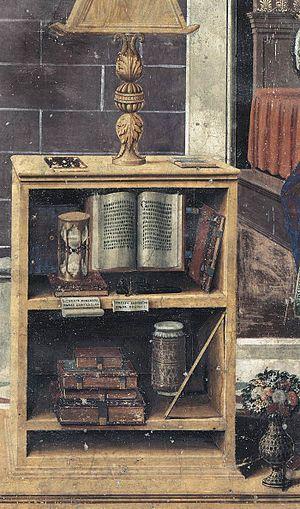
Une bibliothèque est un meuble comportant des étagères, généralement horizontales, servant à ranger des livres. Les étagères, qui peuvent être démontables pour ajuster la hauteur des rayons, peuvent recevoir d'autres objets que des livres. Dans les pièces consacrées au stockage exclusif de livres ou d'imprimés, les bibliothèques peuvent être fixées aux murs et/ou au plancher.